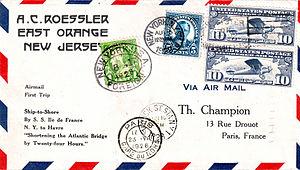
L’Île-de-France est un paquebot construit en 1927 par les Chantiers de Penhoët de Saint-Nazaire pour la Compagnie générale transatlantique. Il est détruit à Osaka en 1959 après avoir été utilisé pour le tournage du film Panique à bord.